Rhön Cycleway

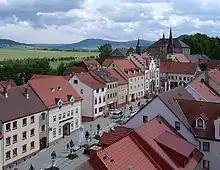
Historic market place in Geisa

A well upgraded section of cycleway leads to the town of Geisa at the foot of the Gangolfiberg. Geisa came into the possession of Fulda Abbey in 817 and, in 1265, was protected by a town wall, parts of which have survived. The market place forms the picturesque centre of the place. Tip: from Buttlar you can reach a closed railway line that is now a cycle path. It climbs gently up into the surrounding chain of hills and takes cyclists via Oechsen to Dermbach and the Felda Valley Cycleway. In Geisa a cycle part branches off to the Second World War memorial site of Point Alpha. On the trackbed of the old railway line through the Ulster valley the route reaches the historic little town of Tann.